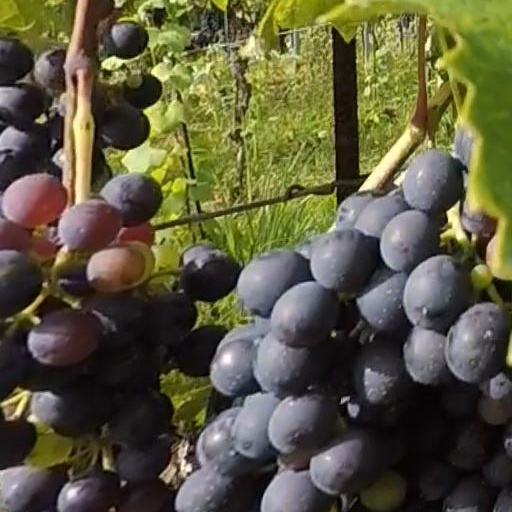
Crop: grape